Catherine Mawer

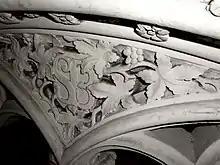
Initialled spandrel on Blesard memorial

This monument is in a Grade II listed building. St Mark's church was designed by architects Peter Atkinson and Richard Hey Sharp in 1823, consecrated on 13 January 1826, and closed in 2001. It was bought by Gateway Church in 2008, and reopened on 5 June 2014. Catherine Mawer was responsible for the Susannah Blesard tomb in 1856.